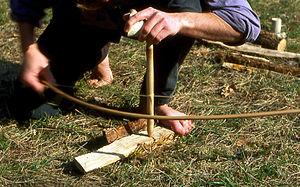
production de feu par friction à l'aide d'un archet - planchette en lierre et foret en pin
Une chignole, ou perceuse, est un outil utilisé pour faire des trous dans des matériaux divers : ciment, bois, métaux, etc. De nos jours, le mot « chignole » fait référence à la version manuelle, celui de « perceuse » désignant la version électrique. Son nom vient du latin ciconia : cigogne.
La drille ou perceuse est un outil utilisé pour faire des trous dans des matériaux divers : ciment, bois, métaux. Elle comporte un mandrin pour utiliser des forets de différents diamètres et adaptées à chaque type de matériau.